53rd (Welsh) Infantry Division

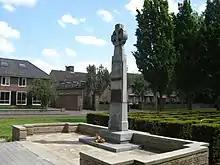
Memorial to the 53rd (Welsh) Division, 's-Hertogenbosch.

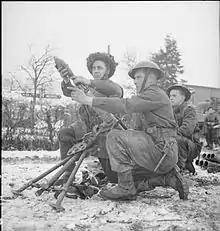
3-inch mortar team of the 2nd Battalion, Monmouthshire Regiment in action during the advance of 53rd (Welsh) Division towards Laroche in Belgium, 5 January 1945.

The division took part in the "Swan" (swift advance) to Belgium where much fighting took place to secure an important bridgehead at the Junction Canal near Lommel. The 53rd Division then fought hard to expand the salient south of Eindhoven in conjunction with the Operation Market Garden, which ended in failure due to events at the Battle of Arnhem in late September, where the British 1st Airborne Division was virtually destroyed in severe fighting. Advancing into the Netherlands, 53rd (Welsh) Division liberated the city of 's-Hertogenbosch in four days of heavy fighting from 24 October.